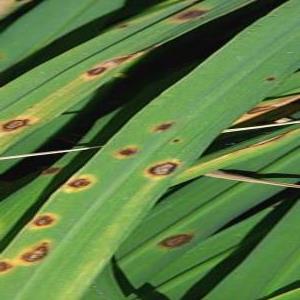
Disease: Brownspot